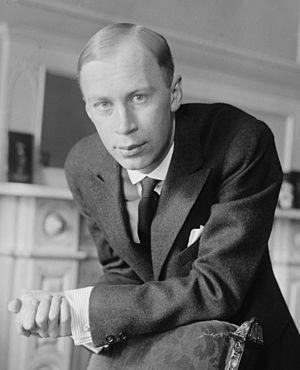
4 janvier : le Quatuor à cordes nᵒ 3 d'Ernest Bloch, créé par le Quatuor Griller à New York.
Le 23 avril est le 113ᵉ jour de l'année du calendrier grégorien. Il reste 252 jours avant la fin de l'année.
Sept, ils sont sept est une cantate du compositeur russe Serge Prokofiev, écrite en 1917 pour grand orchestre, chœur et soliste dramatique ténor. Elle a été composée en partie à Yessentuki et en partie à Kislovodsk. Les mots sont tirés du poème russe Appels de l'Antiquité de Konstantin Balmont. Elle a été révisée par le compositeur en 1933.
Cet article regroupe les œuvres de Sergueï Prokofiev. Il n'inclut ni les œuvres de jeunesse, qui ne subsistent essentiellement que par des manuscrits, ni les arrangements d'œuvres de Prokofiev par d'autres compositeurs.
Sergueï Prokofiev est un compositeur, un pianiste et un chef d'orchestre russe, né le 11 avril 1891 à Sontsivka et mort le 5 mars 1953 à Moscou.
24 février : le Quatuor à cordes nᵒ 1 en ré majeur de Vincent d'Indy, créé par le Quatuor Ysaÿe.
La rue Serge-Prokofiev est une voie du 16ᵉ arrondissement de Paris, en France.